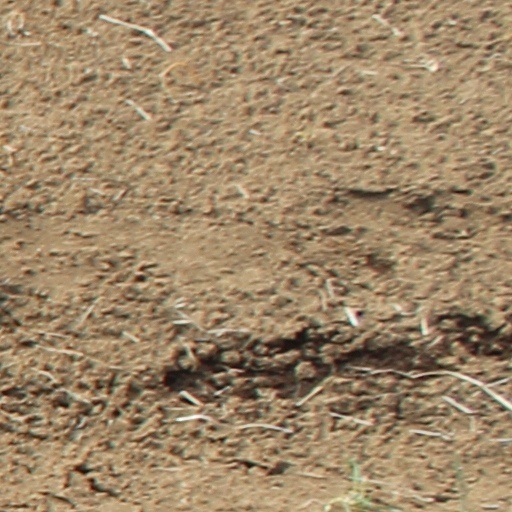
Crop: wheat